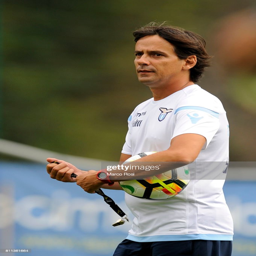
football player during the day .